Sestertius

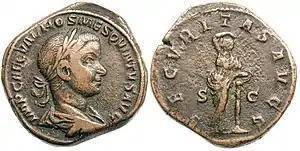
Hostilian AD 251

In or about 23 BC, with the coinage reform of Augustus, the sestertius was reintroduced as a large brass denomination, while the "as", now made of copper, was worth one quarter of a sestertius. Augustus tariffed the value of the sestertius as one hundredth of the gold aureus. The sestertius was produced as the largest brass denomination until the late third century AD. Most were struck in the mint of Rome but from AD 64 during the reign of Nero (AD 54–68) and Vespasian (AD 69–79), the mint of Lyon ("Lugdunum"), supplemented production.